Space Shuttle

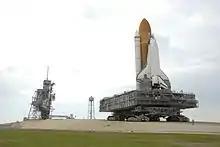
The crawler-transporter with "Atlantis" on the ramp to LC-39A for STS-117

The Space Shuttle was prepared for launch primarily in the VAB at the KSC. The SRBs were assembled and attached to the external tank on the MLP. The orbiter vehicle was prepared at the Orbiter Processing Facility (OPF) and transferred to the VAB, where a crane was used to rotate it to the vertical orientation and mate it to the external tank. Once the entire stack was assembled, the MLP was carried for to Launch Complex 39 by one of the crawler-transporters. After the Space Shuttle arrived at one of the two launchpads, it would connect to the Fixed and Rotation Service Structures, which provided servicing capabilities, payload insertion, and crew transportation. The crew was transported to the launch pad at T−3 hours and entered the orbiter vehicle, which was closed at T−2 hours. Liquid oxygen and hydrogen were loaded into the external tank via umbilicals that attached to the orbiter vehicle, which began at T−5 hours 35 minutes. At T−3 hours 45 minutes, the hydrogen fast-fill was complete, followed 15 minutes later by the oxygen tank fill. Both tanks were slowly filled up until the launch as the oxygen and hydrogen evaporated.